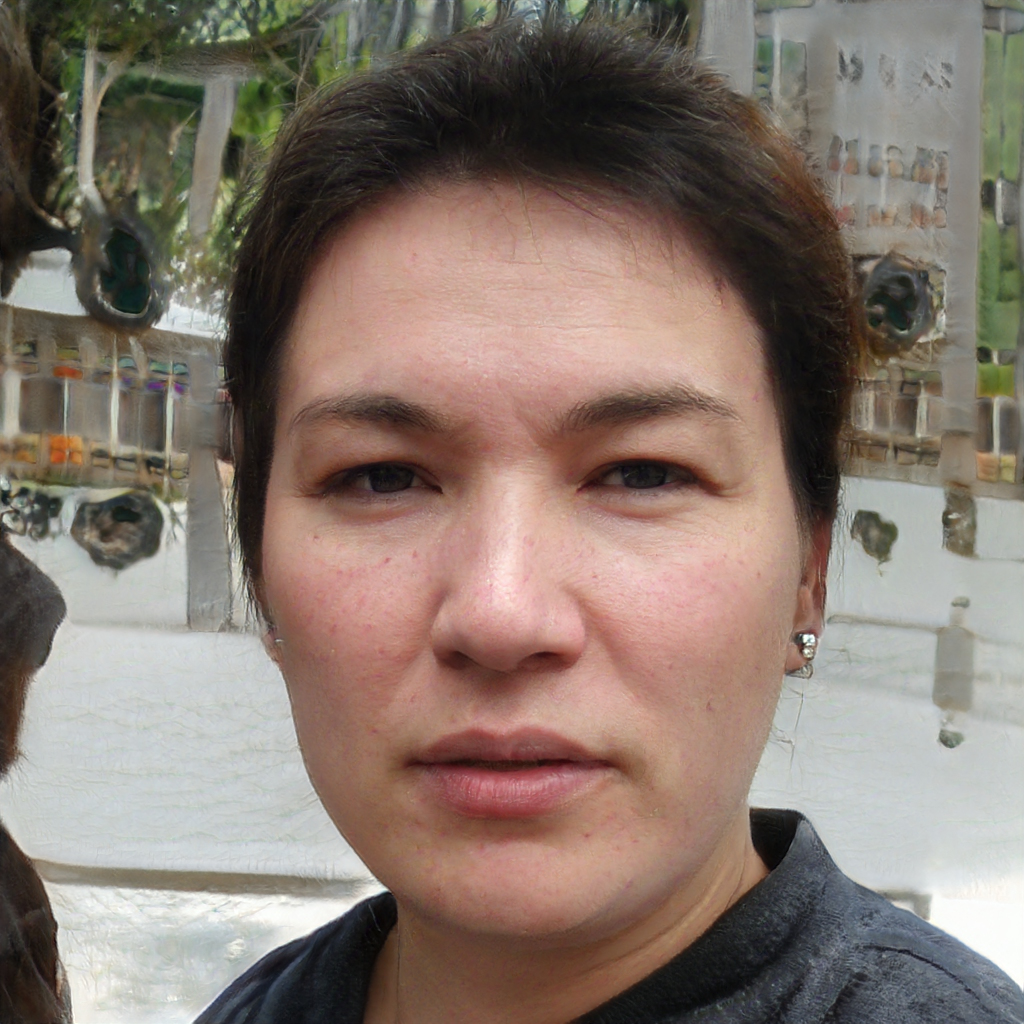
Portrait style: Real Portrait